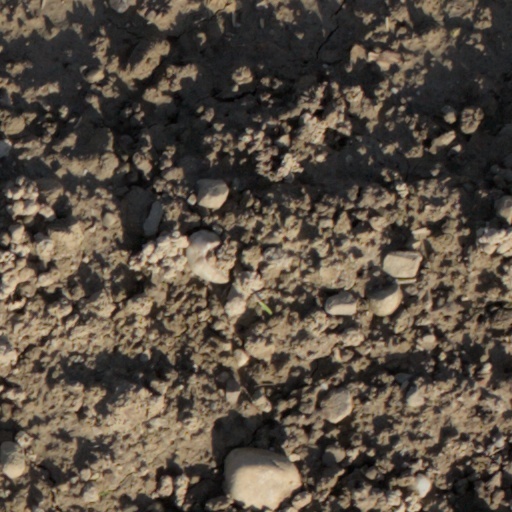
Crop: wheat